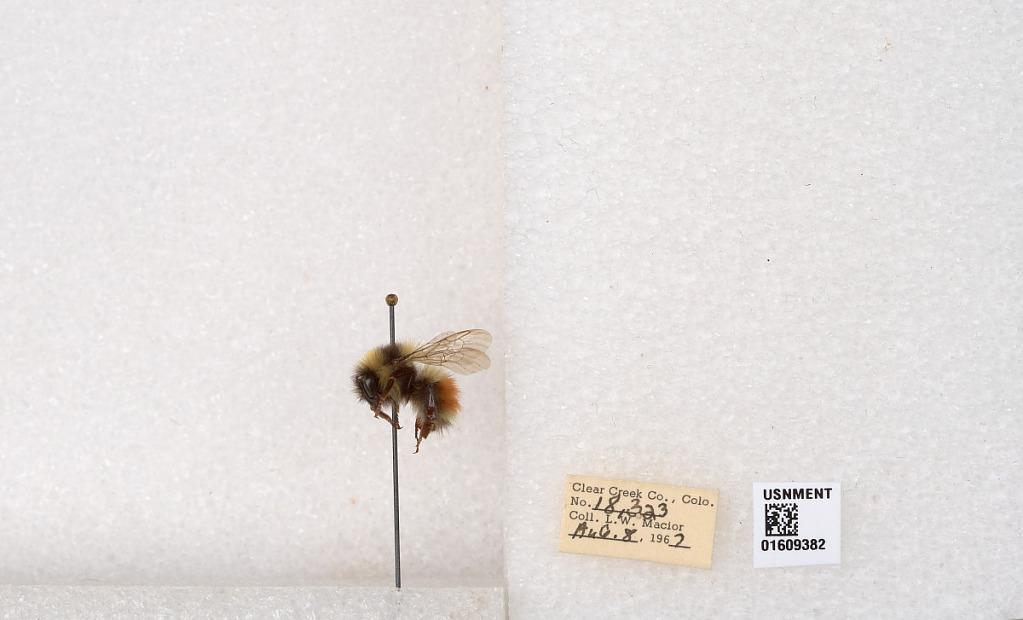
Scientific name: Bombus (Pyrobombus) sylvicola Kirby
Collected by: L. Macior
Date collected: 1967-8-8
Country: United States
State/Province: Colorado
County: Clear Creek
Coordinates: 39.6856, -105.645